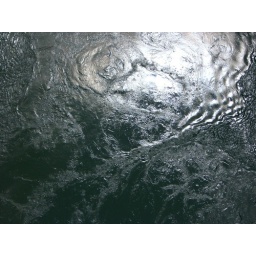
The water roils under the bridge at Deception Pass, about 180 feet below.